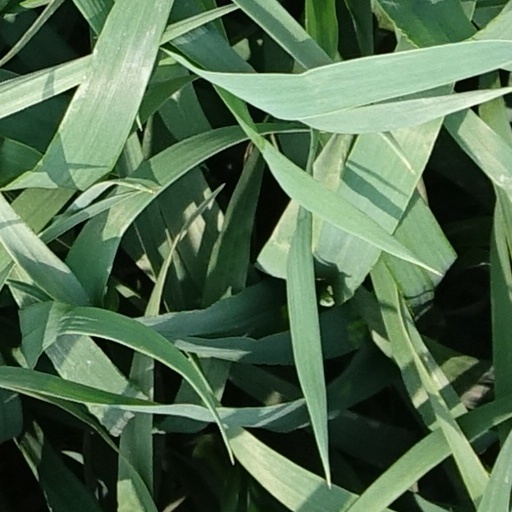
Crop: wheat